Answer in natural language. How many DogBeds are visible in the scene? Choose between the following options: 5, 1, 0, 4 or 3
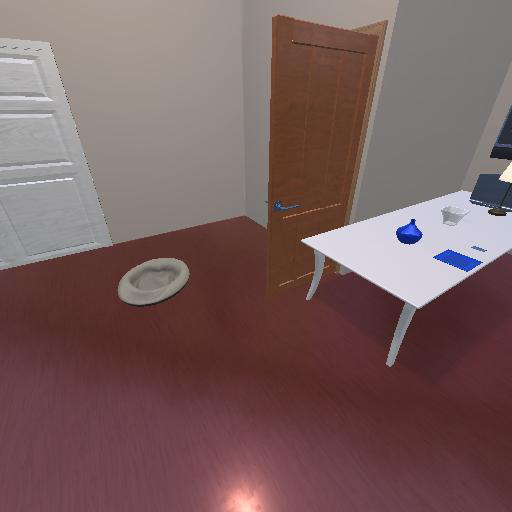
<answer>1</answer>